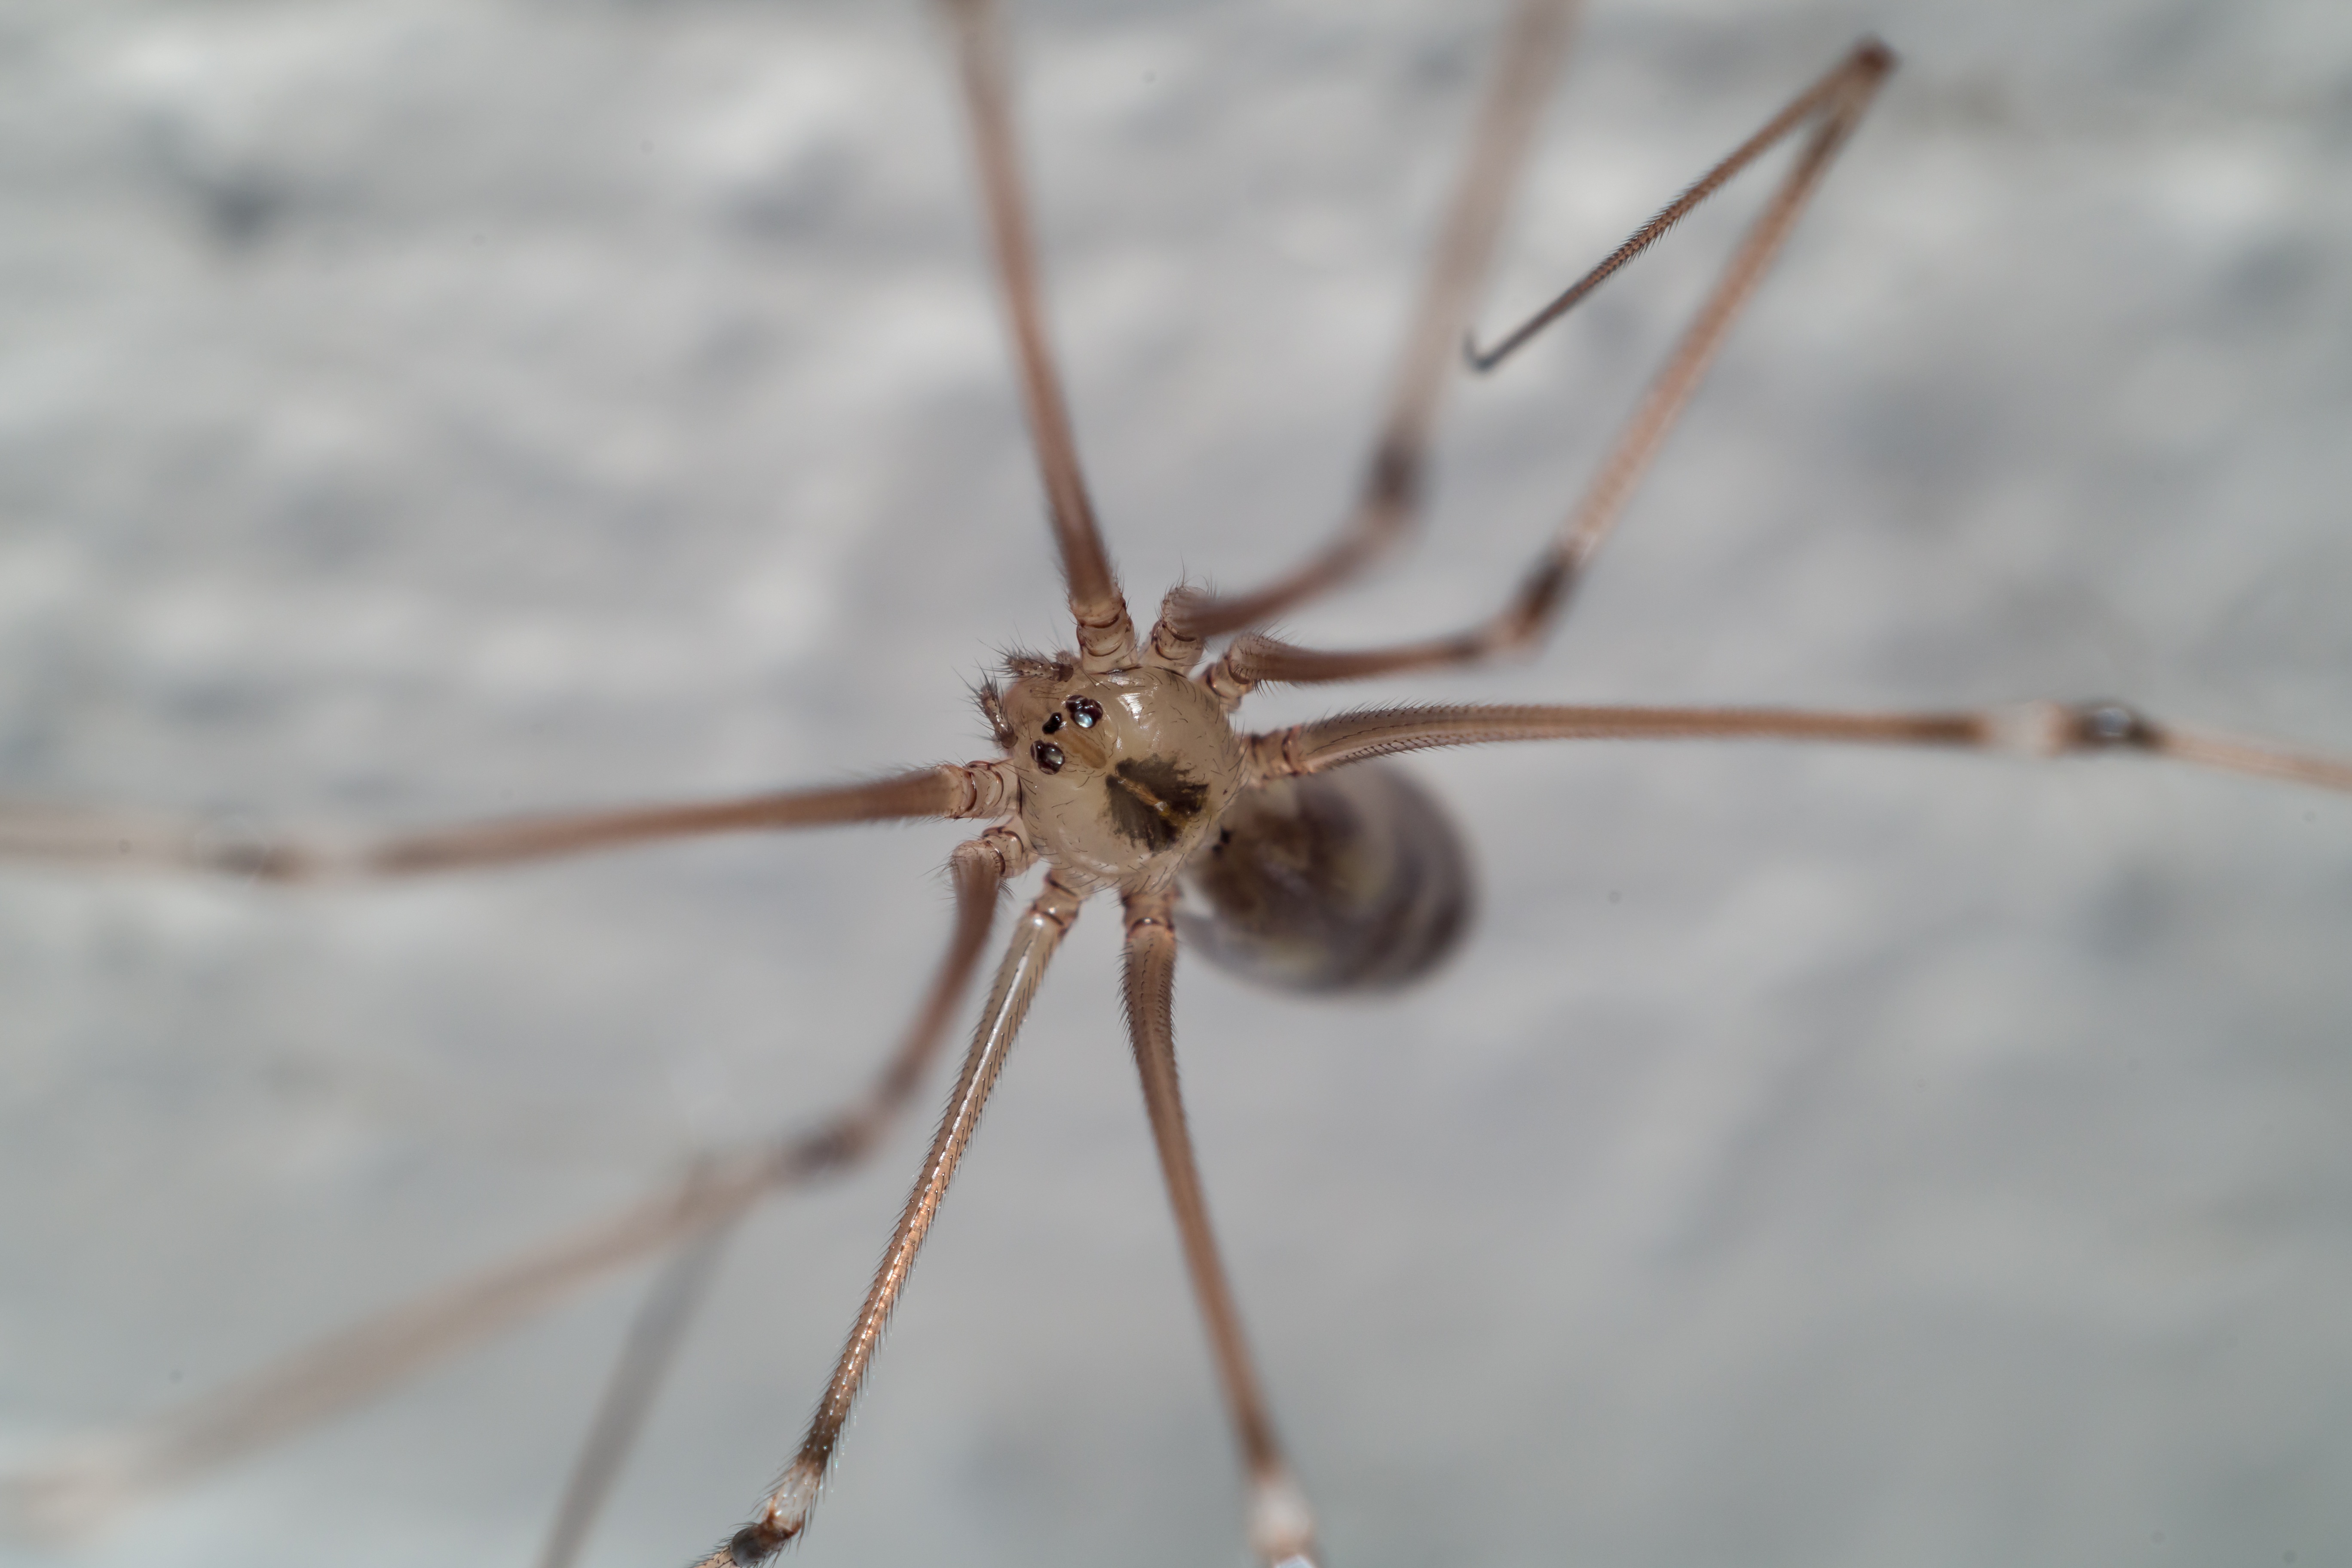
nature, photography, animal, insect, macro, fauna, invertebrate, close up, spider, arachnid, macro photography, arthropod, european garden spider, wolf spider, araneus, orb weaver spider